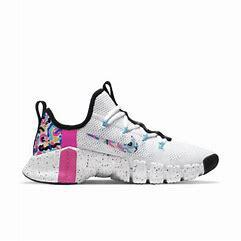
Brand: Nike
Model: Free Metcon 3